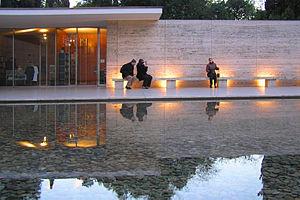
Pavillon de l'exposition mondiale à Barcelone, Espagne. Le pavillon a été construit par Ludwig Mies van der Rohe en 1929 pour l'Allemagne Slovenščina: Nemški paviljon na svetovni rastavi v Barceloni. Zgradil ga je Ludwig Mies van der Rohe leta 1929 (obnovljen v letih 1983-1989).
Le Pavillon de Barcelone ou Pavillon allemand est un édifice de la ville de Barcelone. Il est la copie à l'identique du pavillon allemand de l’exposition internationale de 1929, construit par Mies van der Rohe.